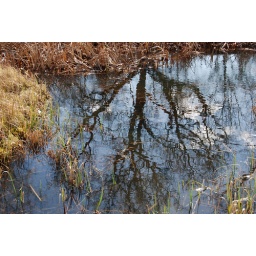
Dankzij de heldere lucht waren de weerspiegelingen van de bomen in het water in Vordenstein heel mooi